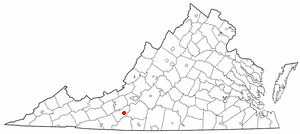
La ville de Floyd est le siège du comté de Floyd, dans le Commonwealth de Virginie, aux États-Unis. Sa population s’élevait à 425 habitants lors du recensement de 2010, estimée à 438 habitants en 2017.